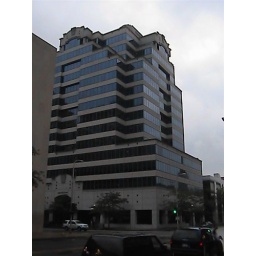
The blue glass in this cost Mr. Becker an arm, a leg and his firstborn.